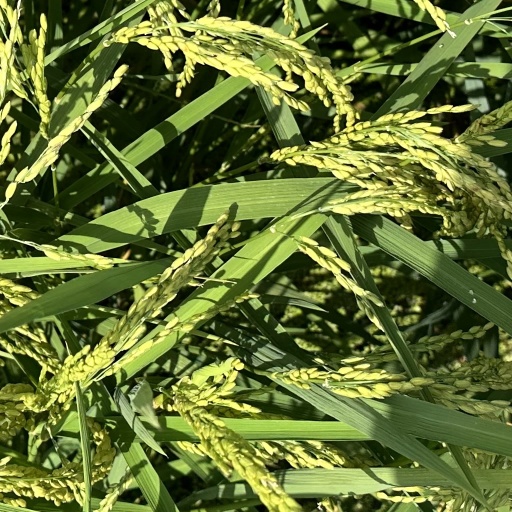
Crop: rice